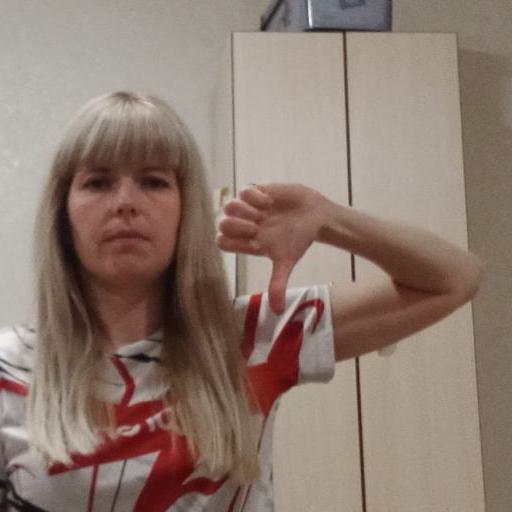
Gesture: dislike